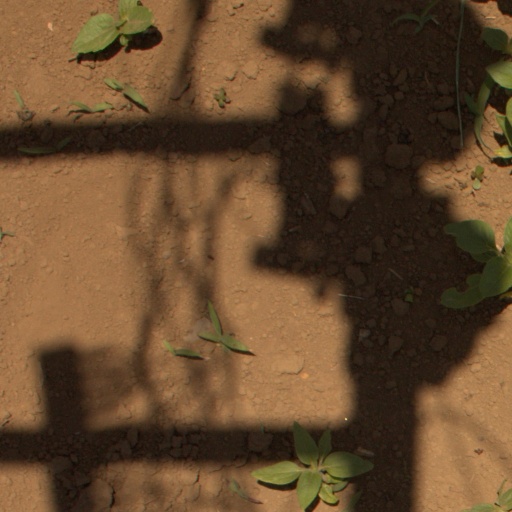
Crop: Jerusalem artichoke